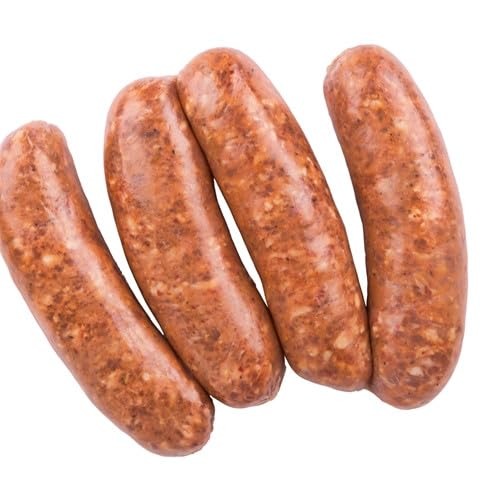
Item Name: Poche's Fresh Crawfish Sausage
Bullet Point: Ingredients: Pork, peeled crawfish tails, salt, granulated garlic, red pepper, black pepper, monosodium glutamate, oleoresin paprika, hog casing
Product Description: POCHE'S Crawfish Sausage 1 pound pacakge.
Value: 16.0
Unit: Ounce

Price: 16.63